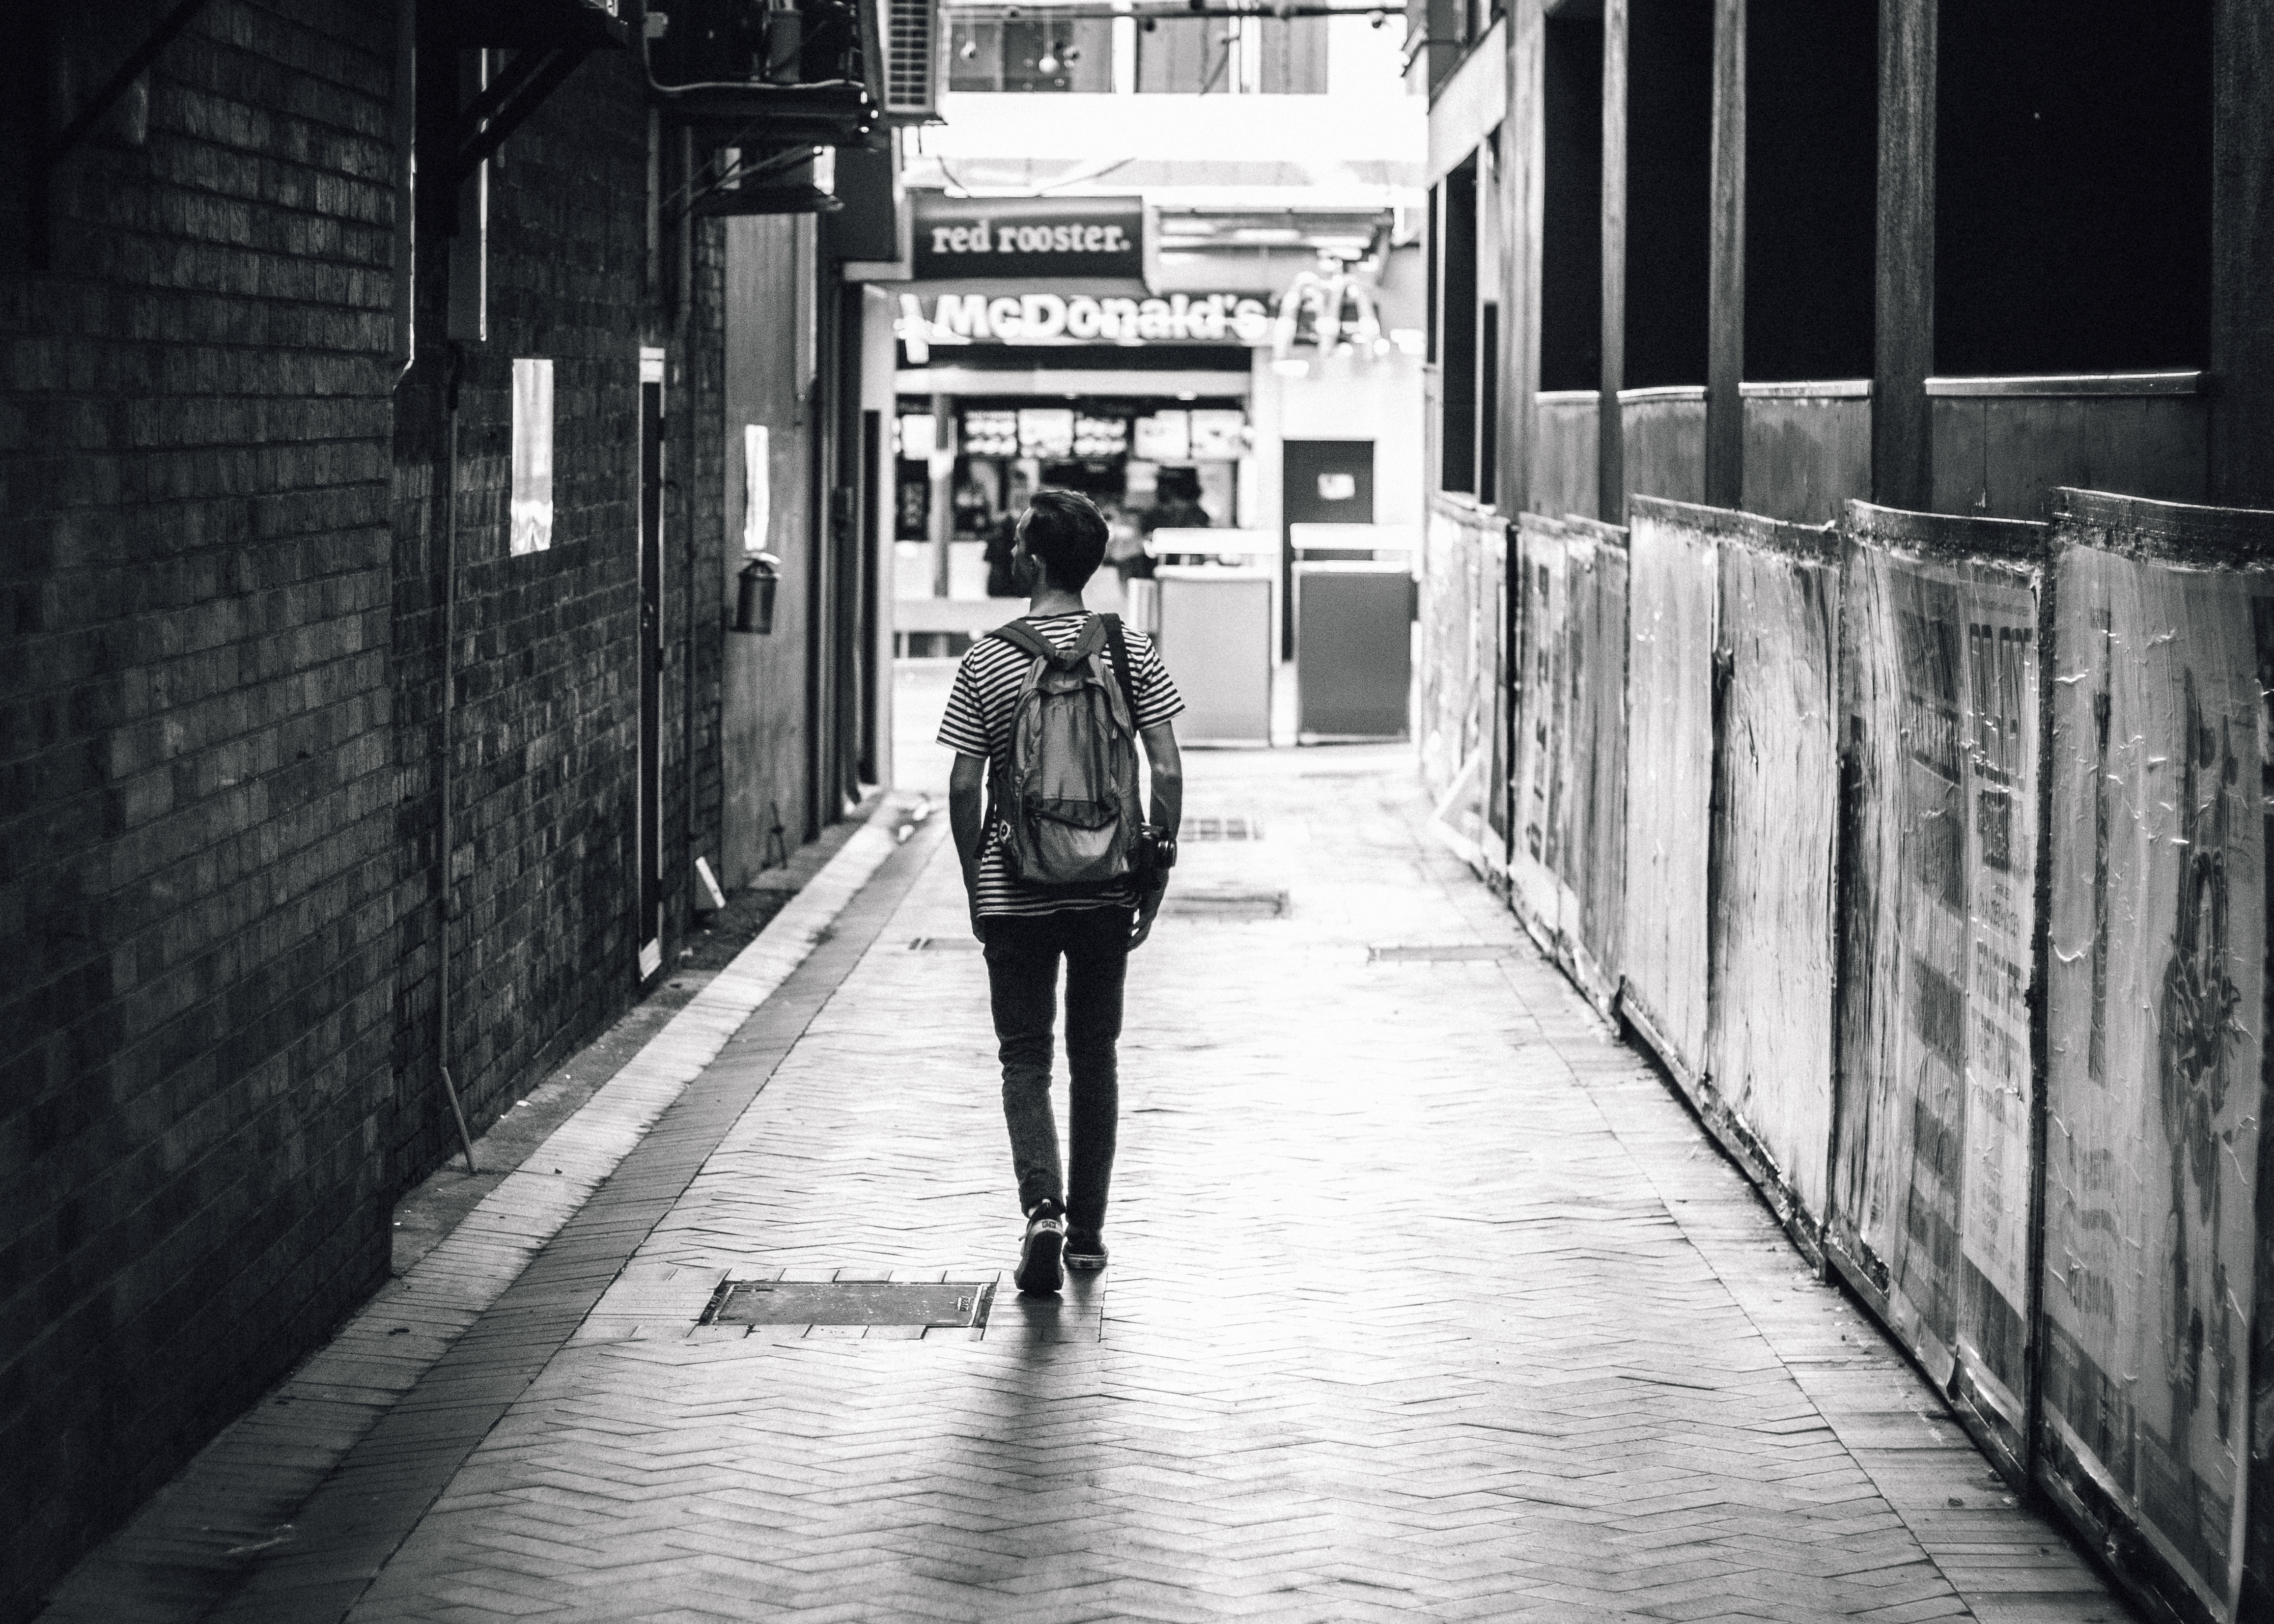
pedestrian, black and white, road, white, street, photography, backpack, alley, walk, color, black, monochrome, lane, infrastructure, photograph, snapshot, urban area, monochrome photography